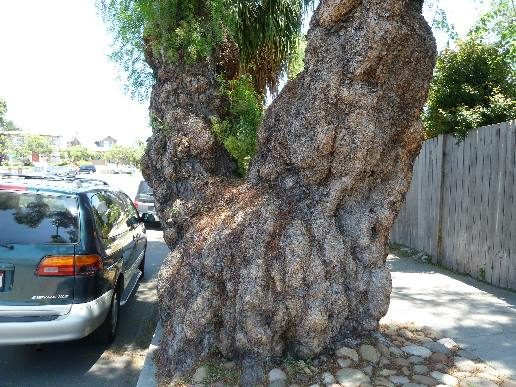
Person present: No